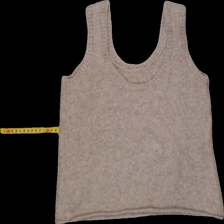
View: front
Type: Top
Category: Ladies
Brand: KappAhl
Colors: Beige
Material: 54% Poly 46% Acry
Pattern: Plain
Cut: C-collar
Size: S
Season: All
Trend: No trend
Stains: No
Damage: 0
Price range: 100-150
Recommended usage: Reuse